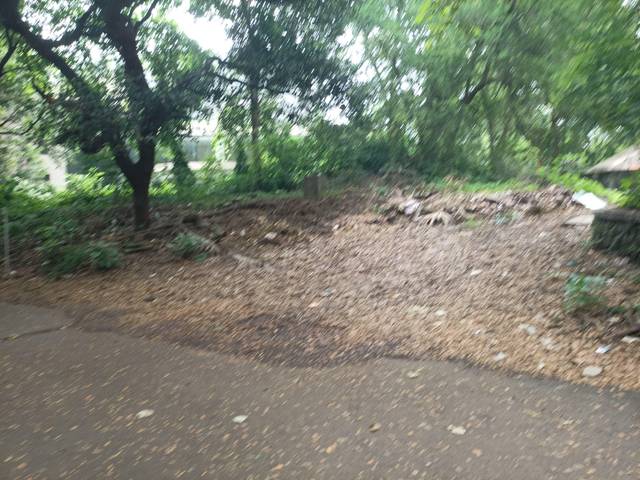
Region: India
Coordinates: 19.04, 72.912